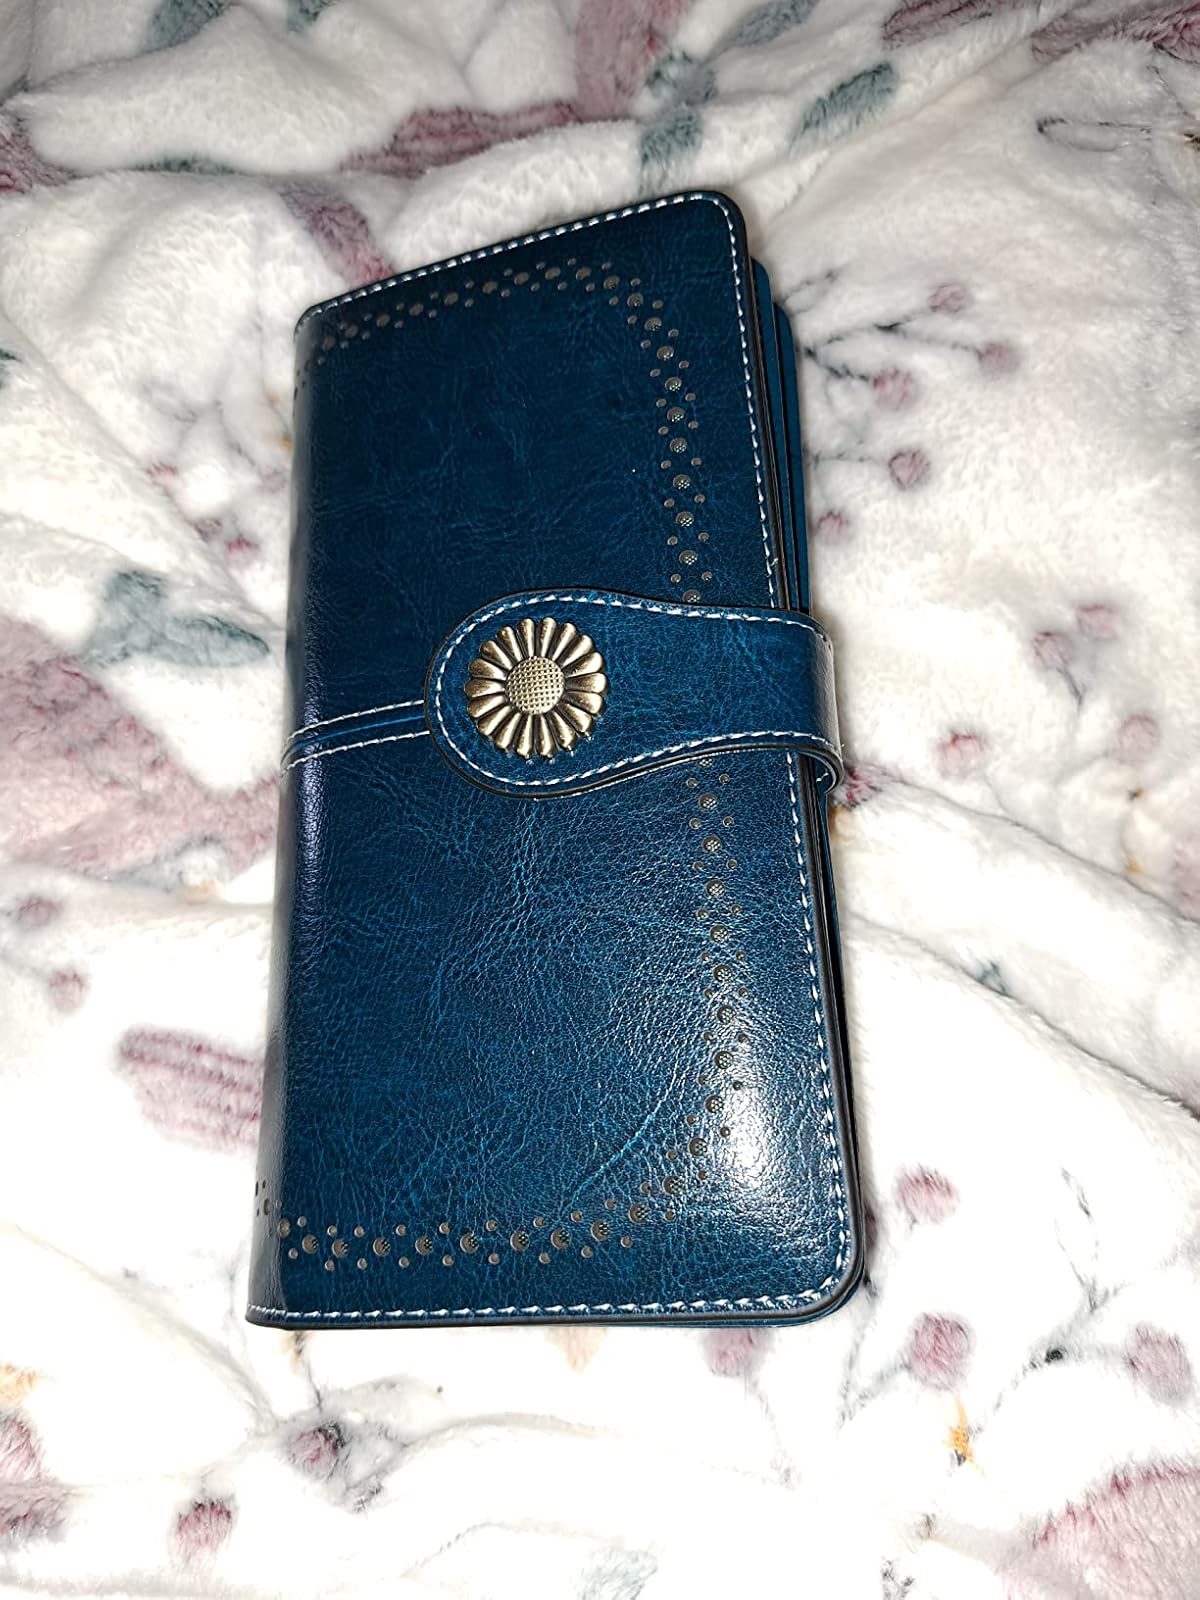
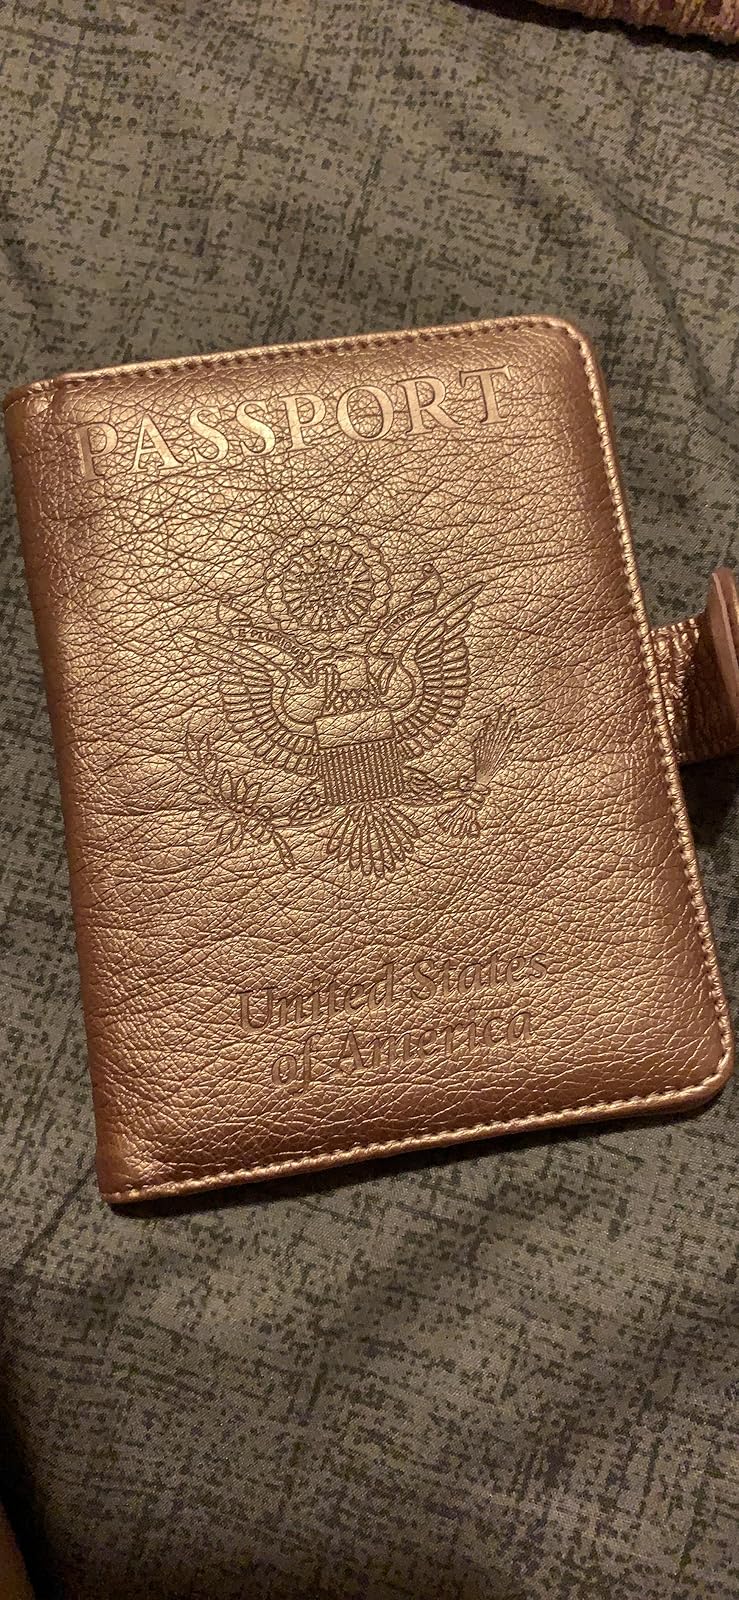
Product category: accessories_wallet
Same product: no